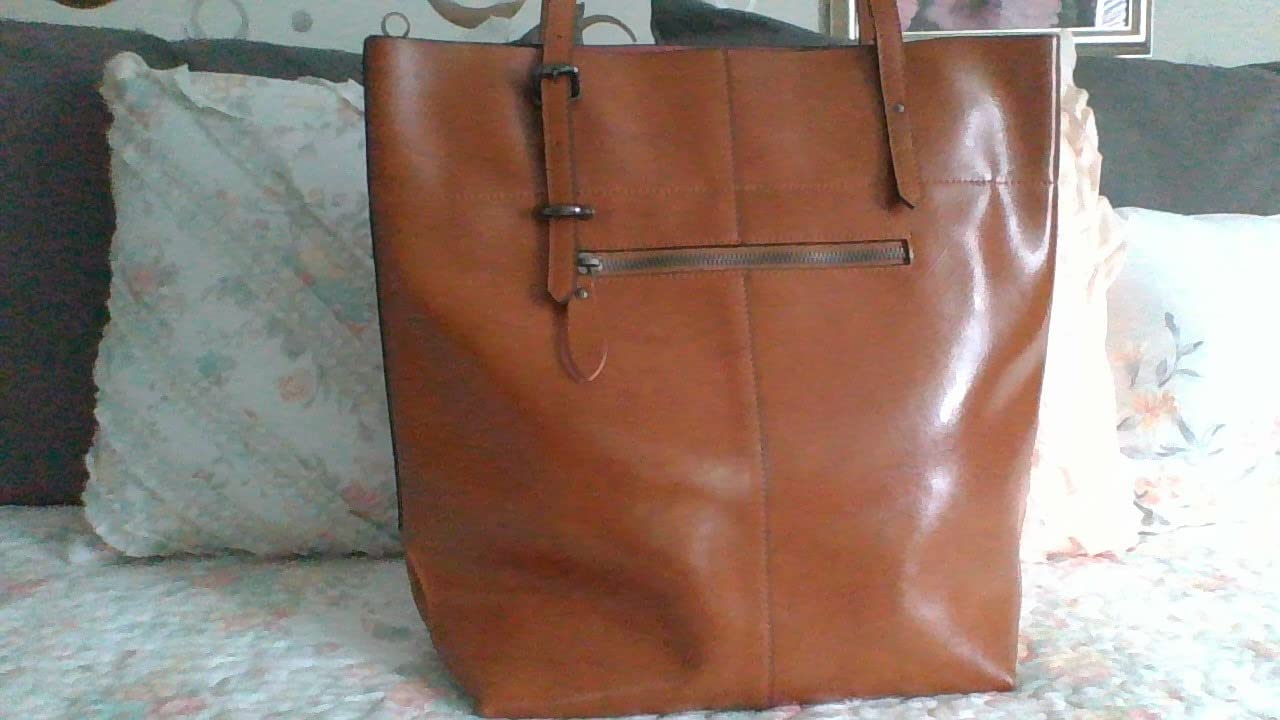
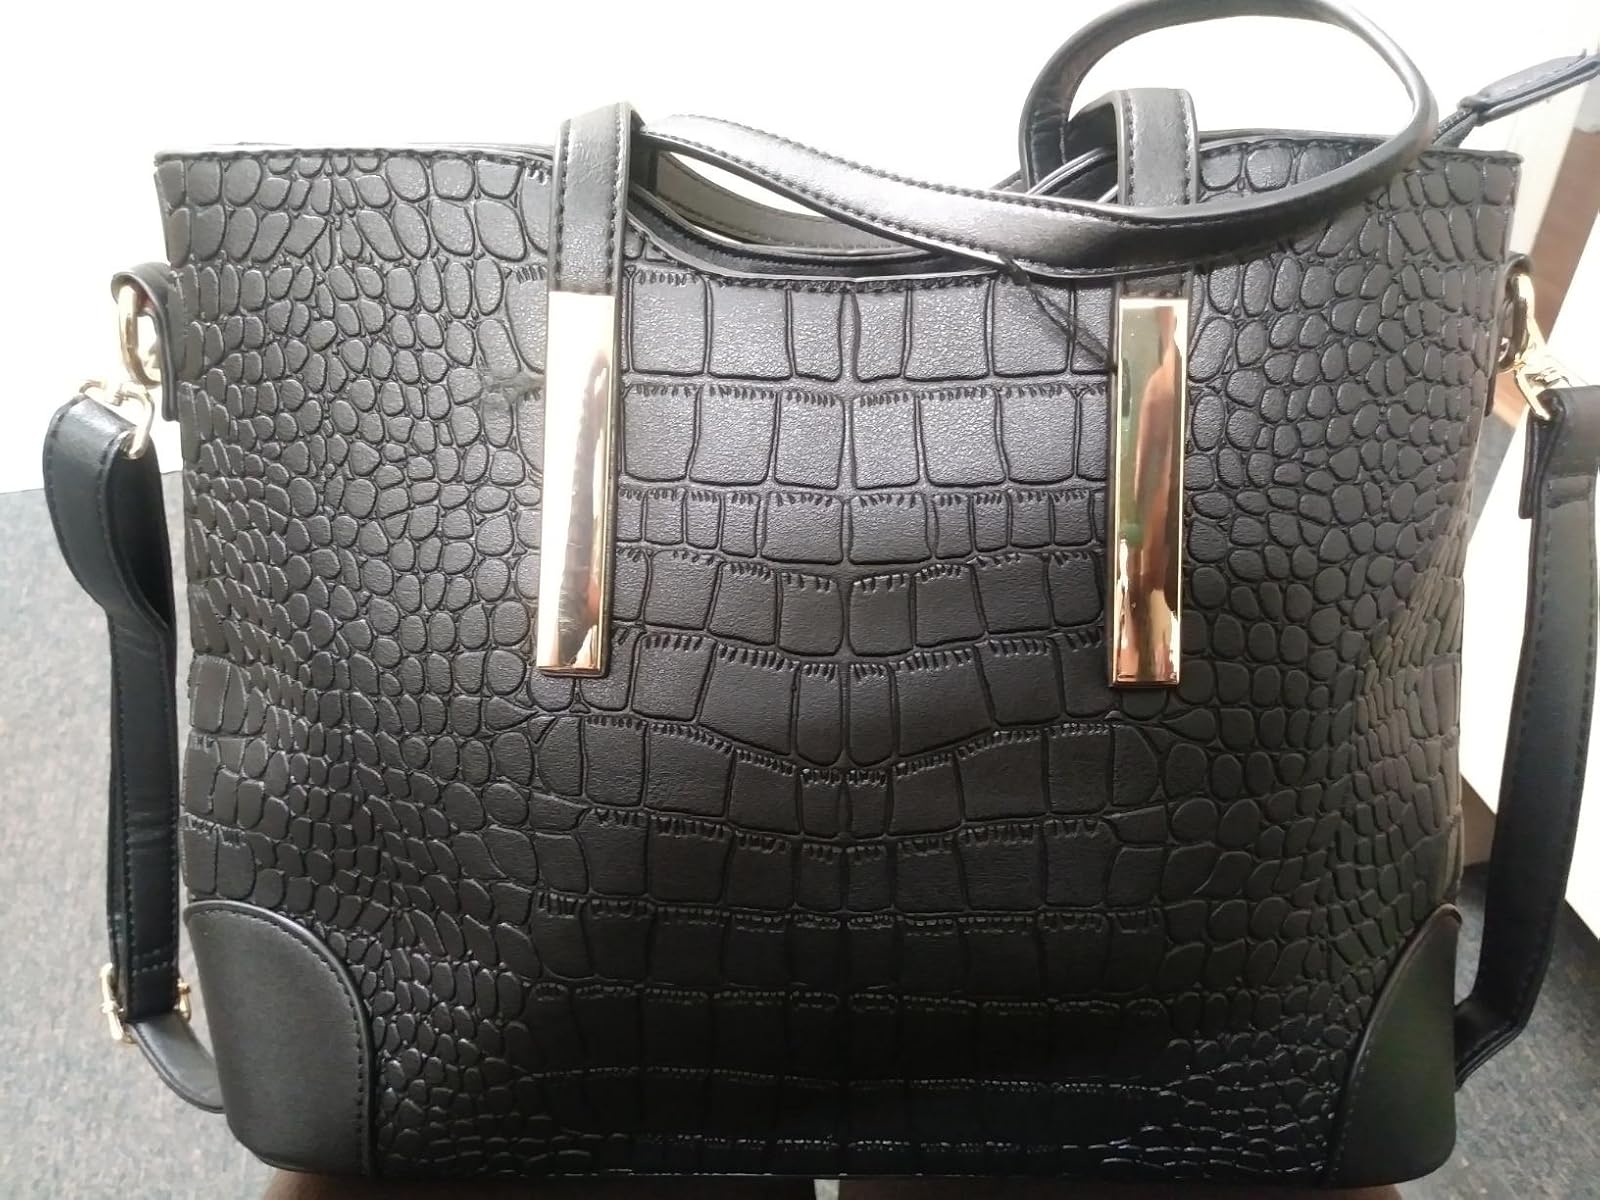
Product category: accessories_handbag
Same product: no